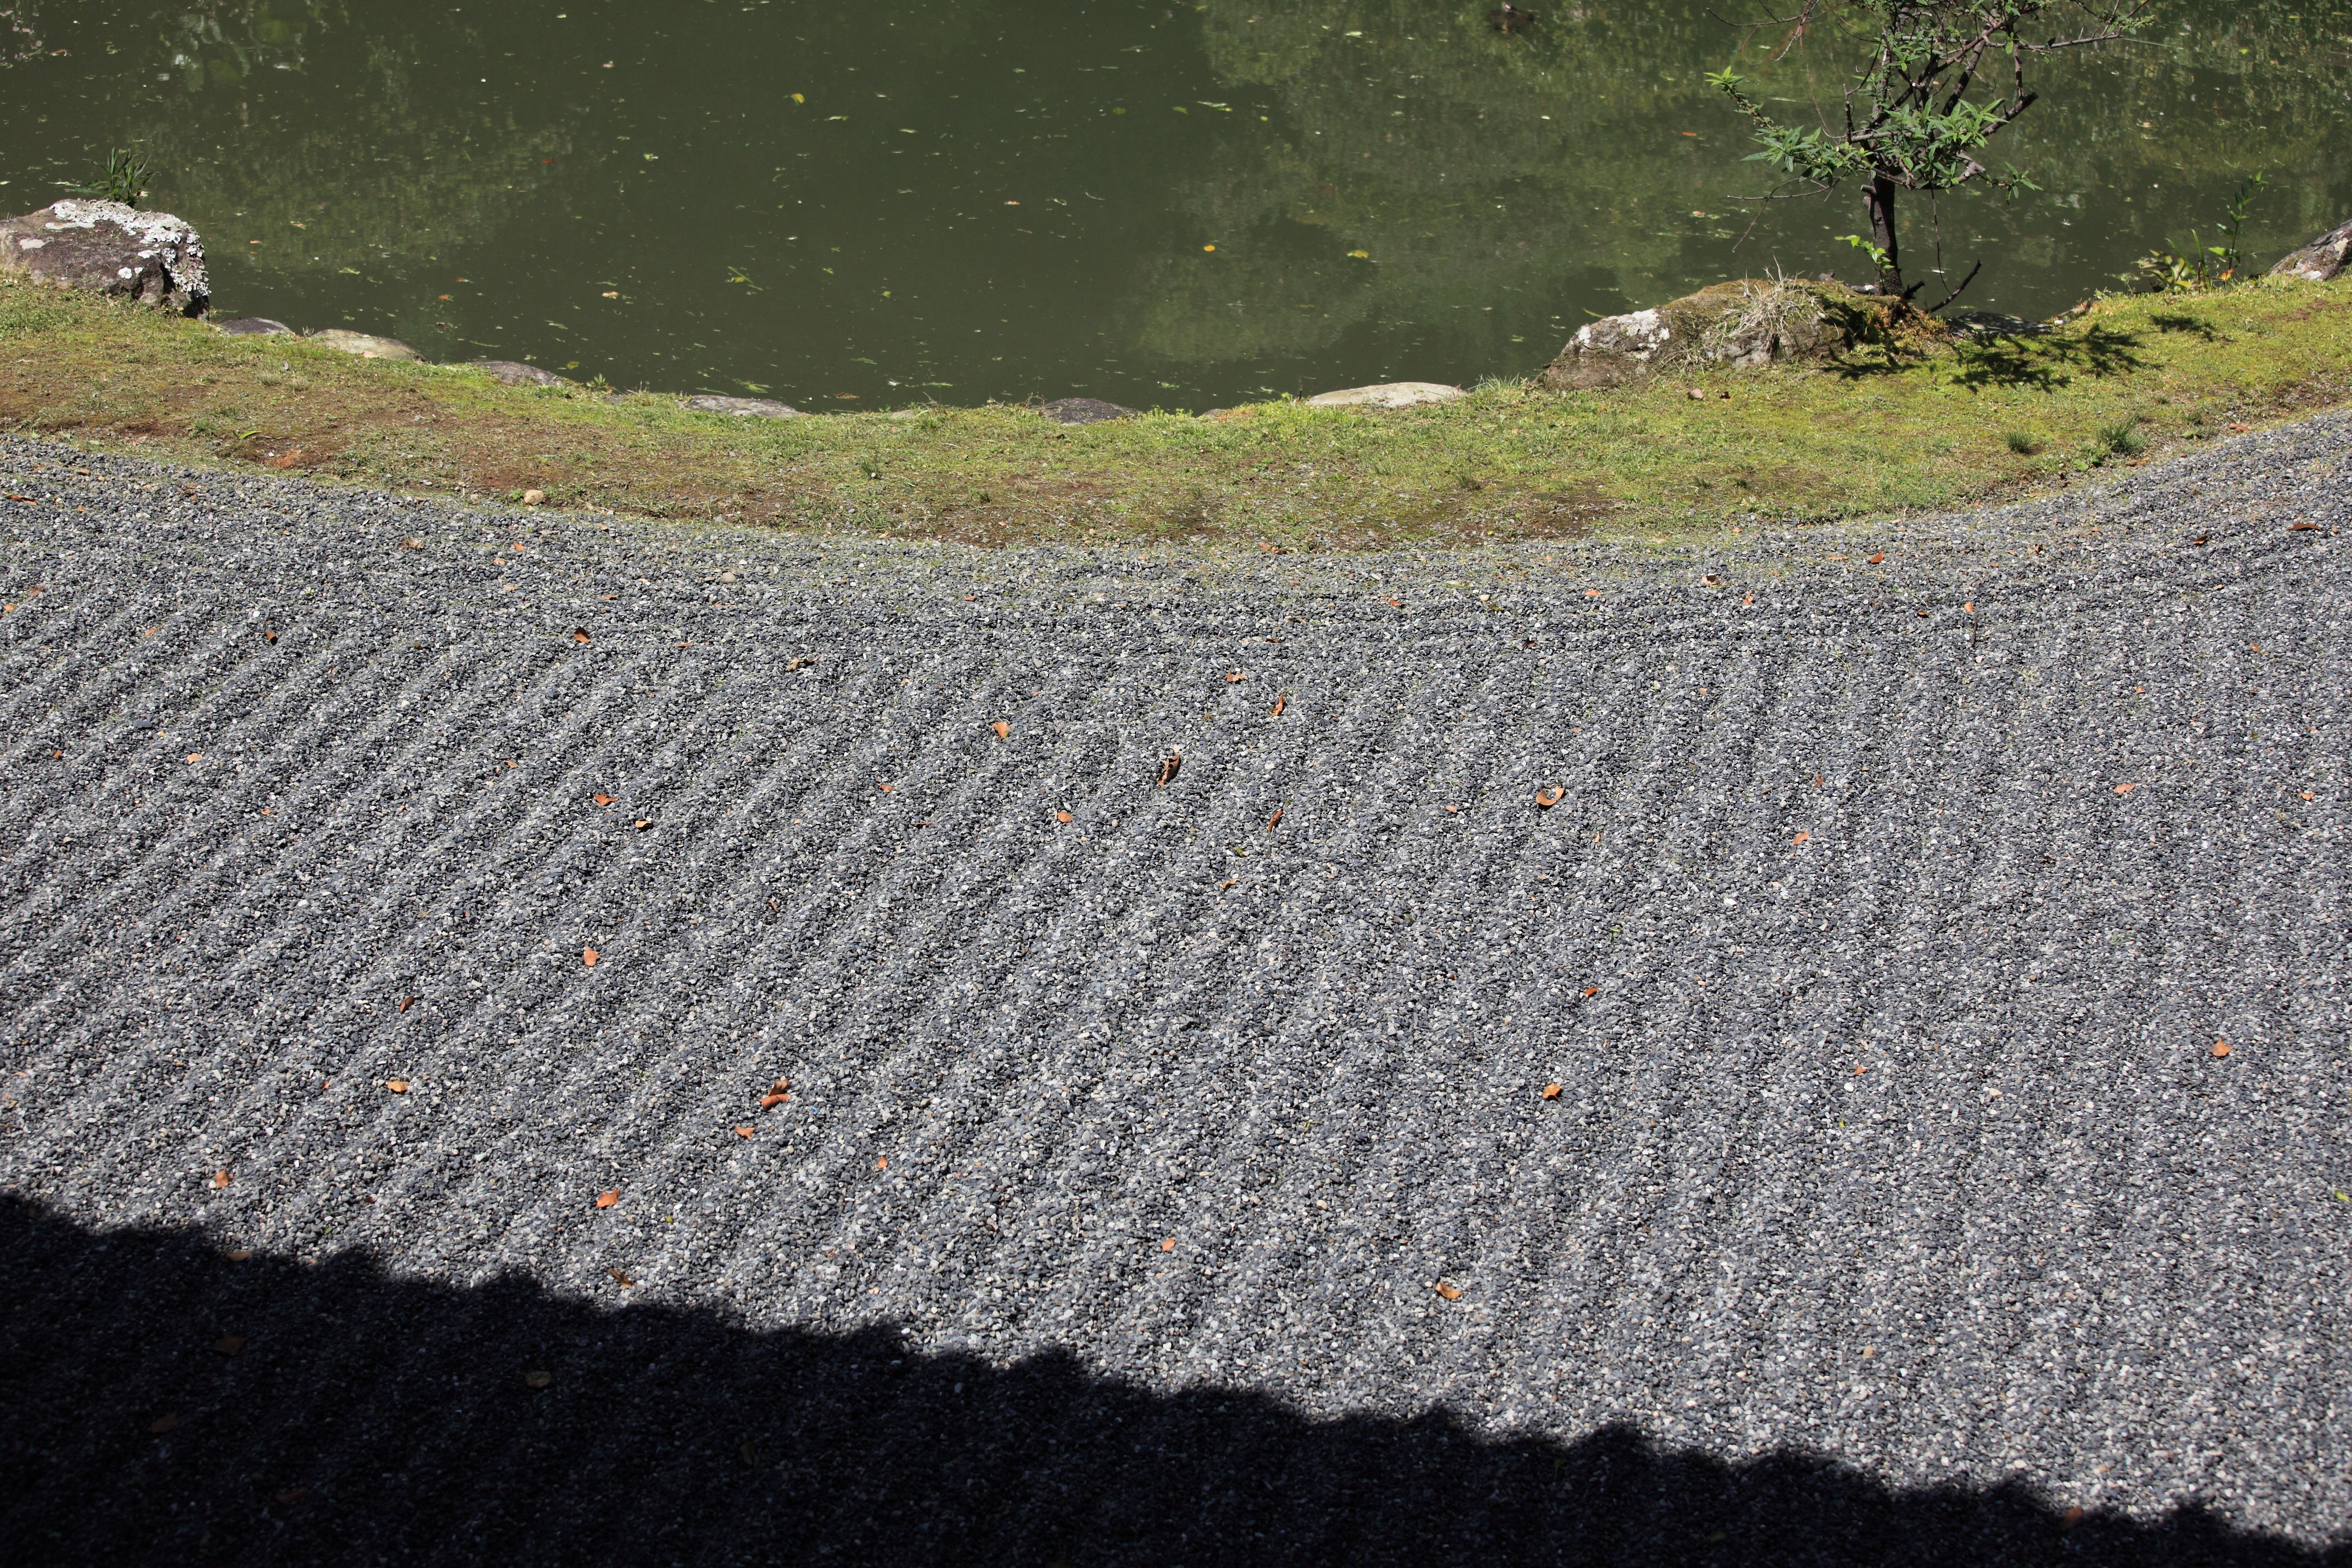
wall, asphalt, high, soil, garden, material, temple, japanese, 5d, style, hires, markii, hi, res, resolution, shizuoka, shimizu, seikenji, flooring, road surface